Philip II (Roman emperor)

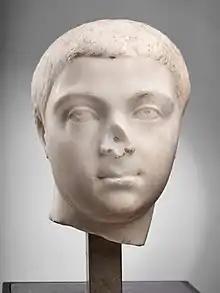
Bust, Musée Saint-Raymond, Toulouse

Philip II (237 – 249), also known as Philip the Younger, was the son and heir of the Roman emperor Philip the Arab by his wife Marcia Otacilia Severa.